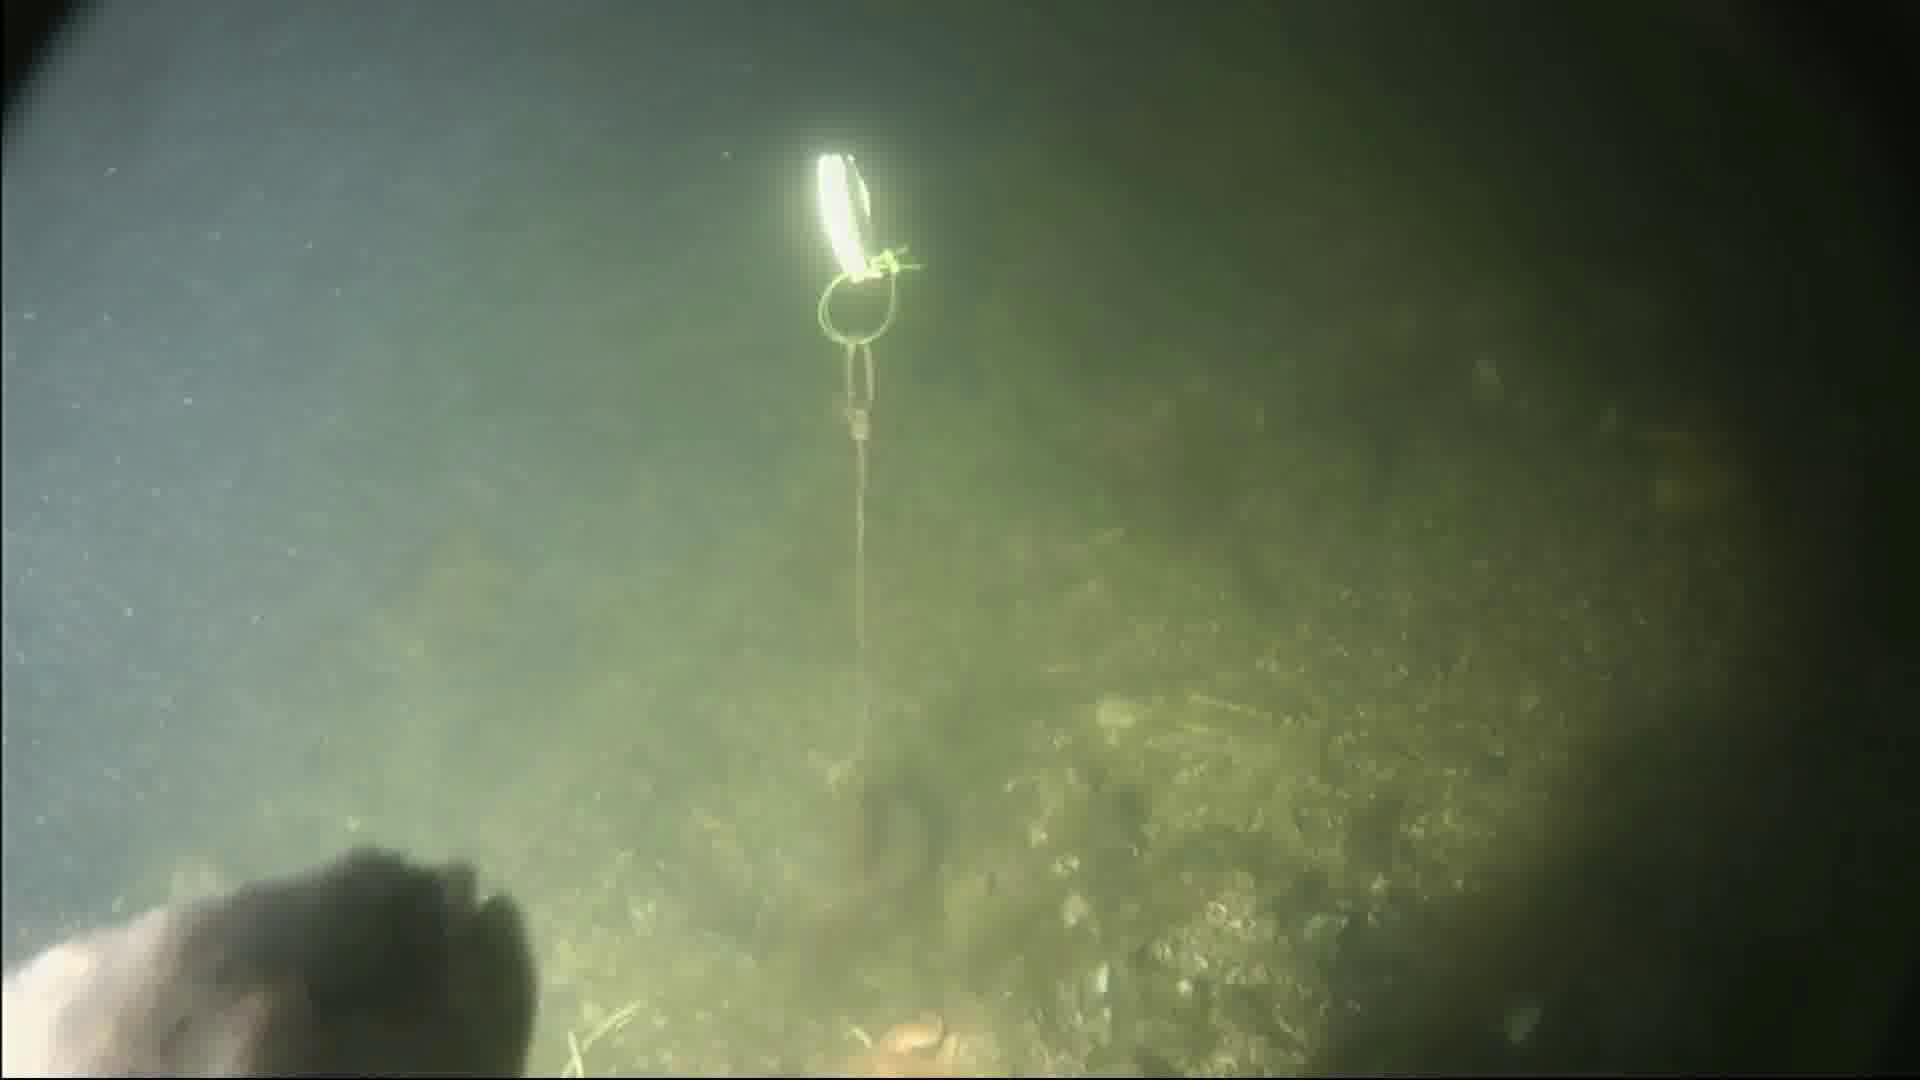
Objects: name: fish
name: starfish
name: crab